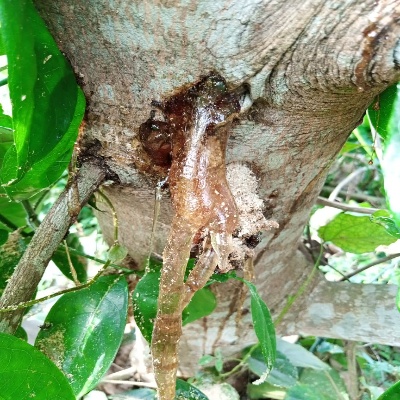
Crop: Cashew
Condition: gumosis